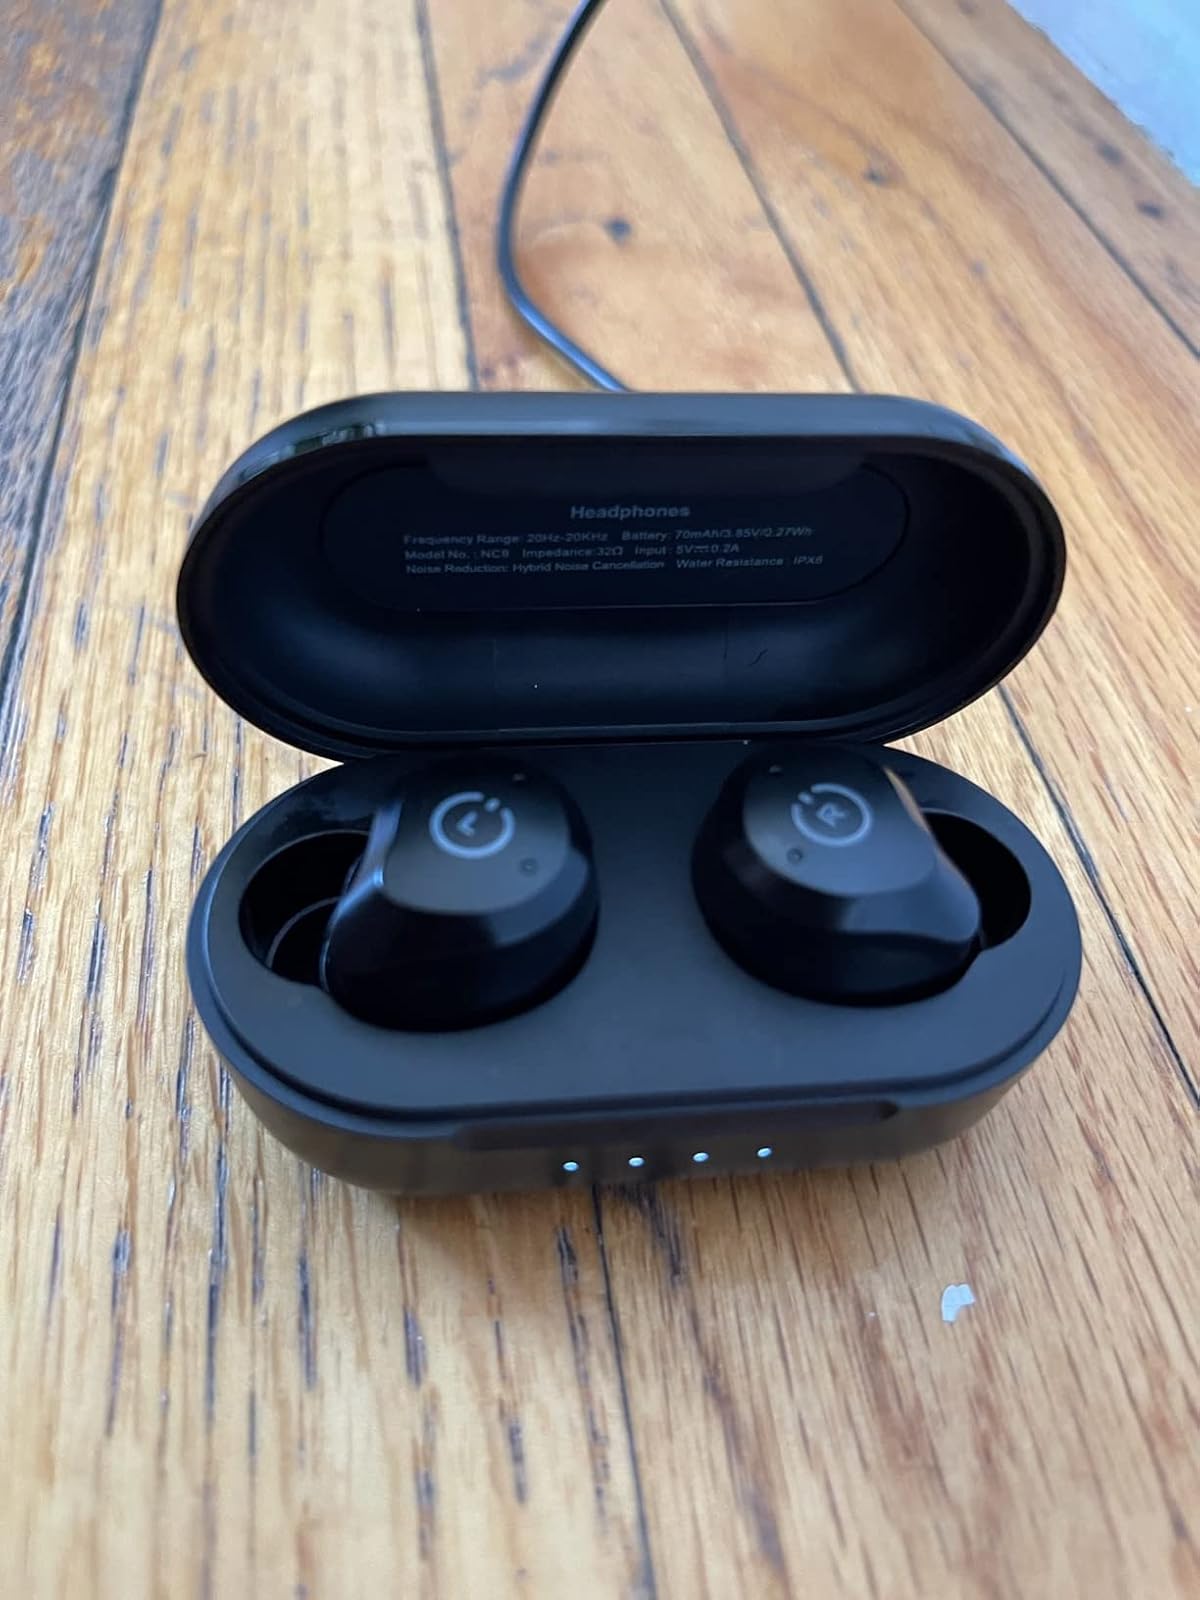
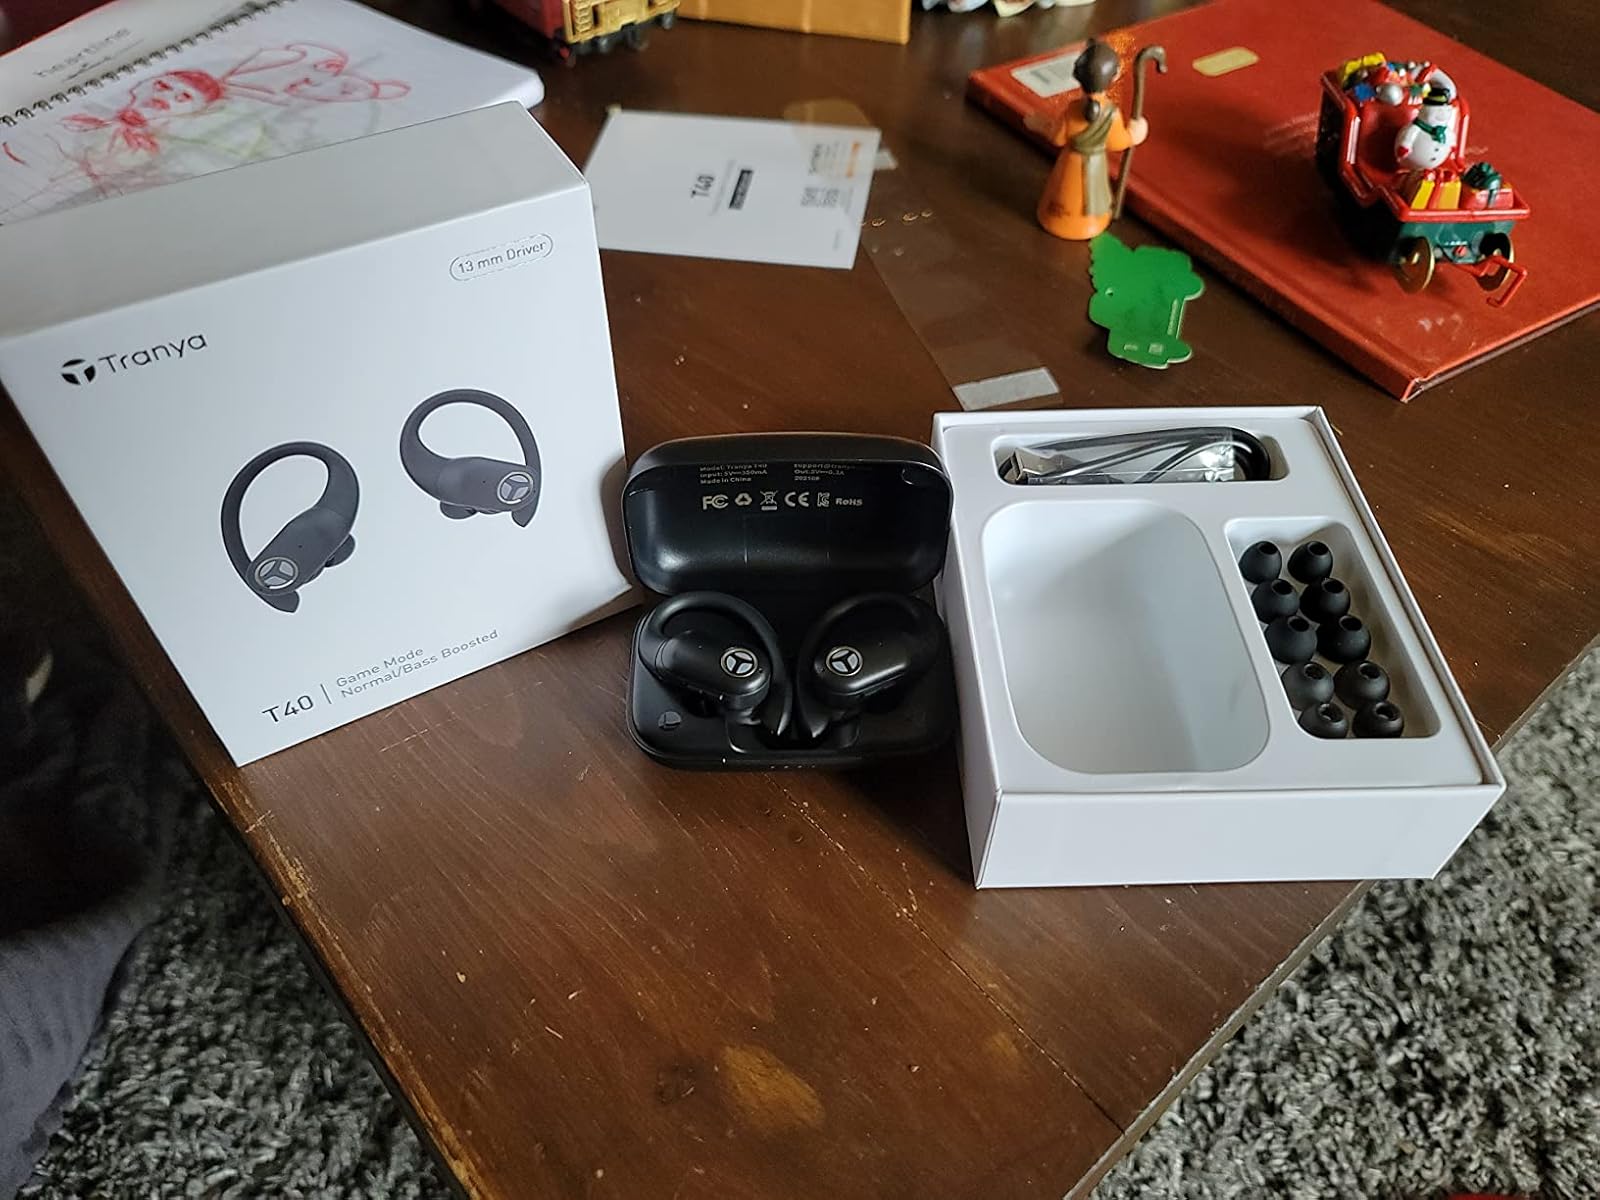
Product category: earbuds
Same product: no